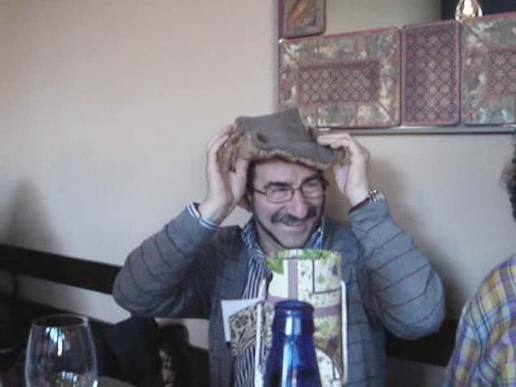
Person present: Yes